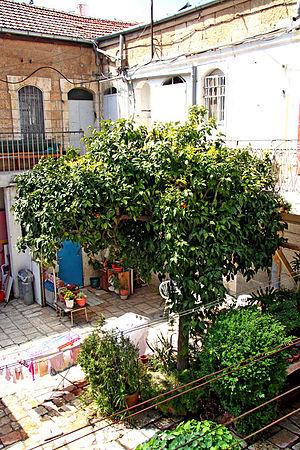
Jérusalem, Quartier des Boukhariens. Cour de la synagogue des juifs originaires de Mashhad dans le nord de l'Iran, qui ont été convertis de force à l'Islam.